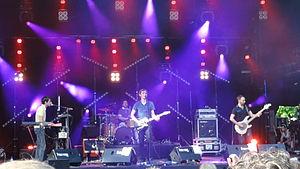
Pony Pony Run Run jouant aux Francofolies de Spa
Pony Pony Run Run est un groupe français d'électro-dance et de pop-rock originaire d'Angers et Nantes. Le groupe s'est formé en 2005. Leur musique va de mélodies pop au rock des années 1980 en passant par l'electro et l'eurodance.